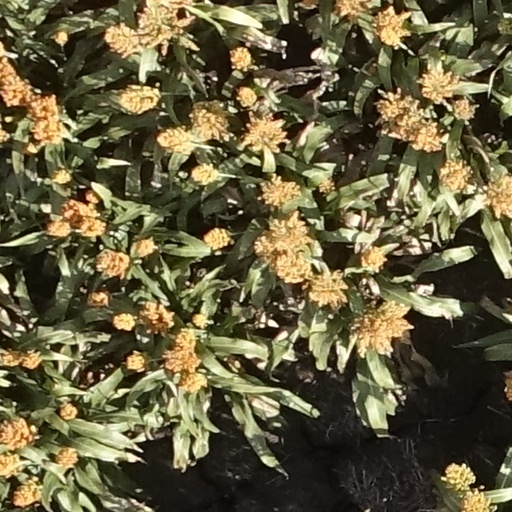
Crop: sorghum